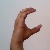
The image shows a hand gesture representing the letter 'C' in Indian Sign Language.